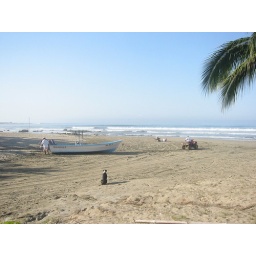
Launching a boat on the shore of a Mexican beach is much harder then a slip in Lake Union!